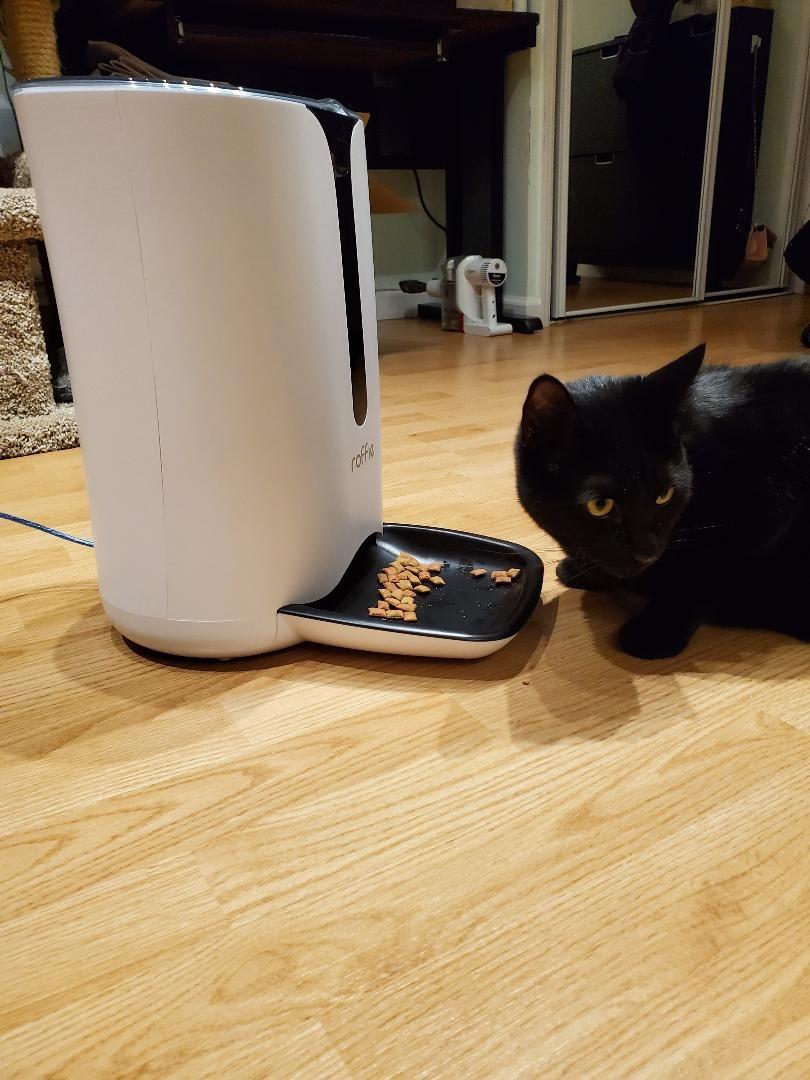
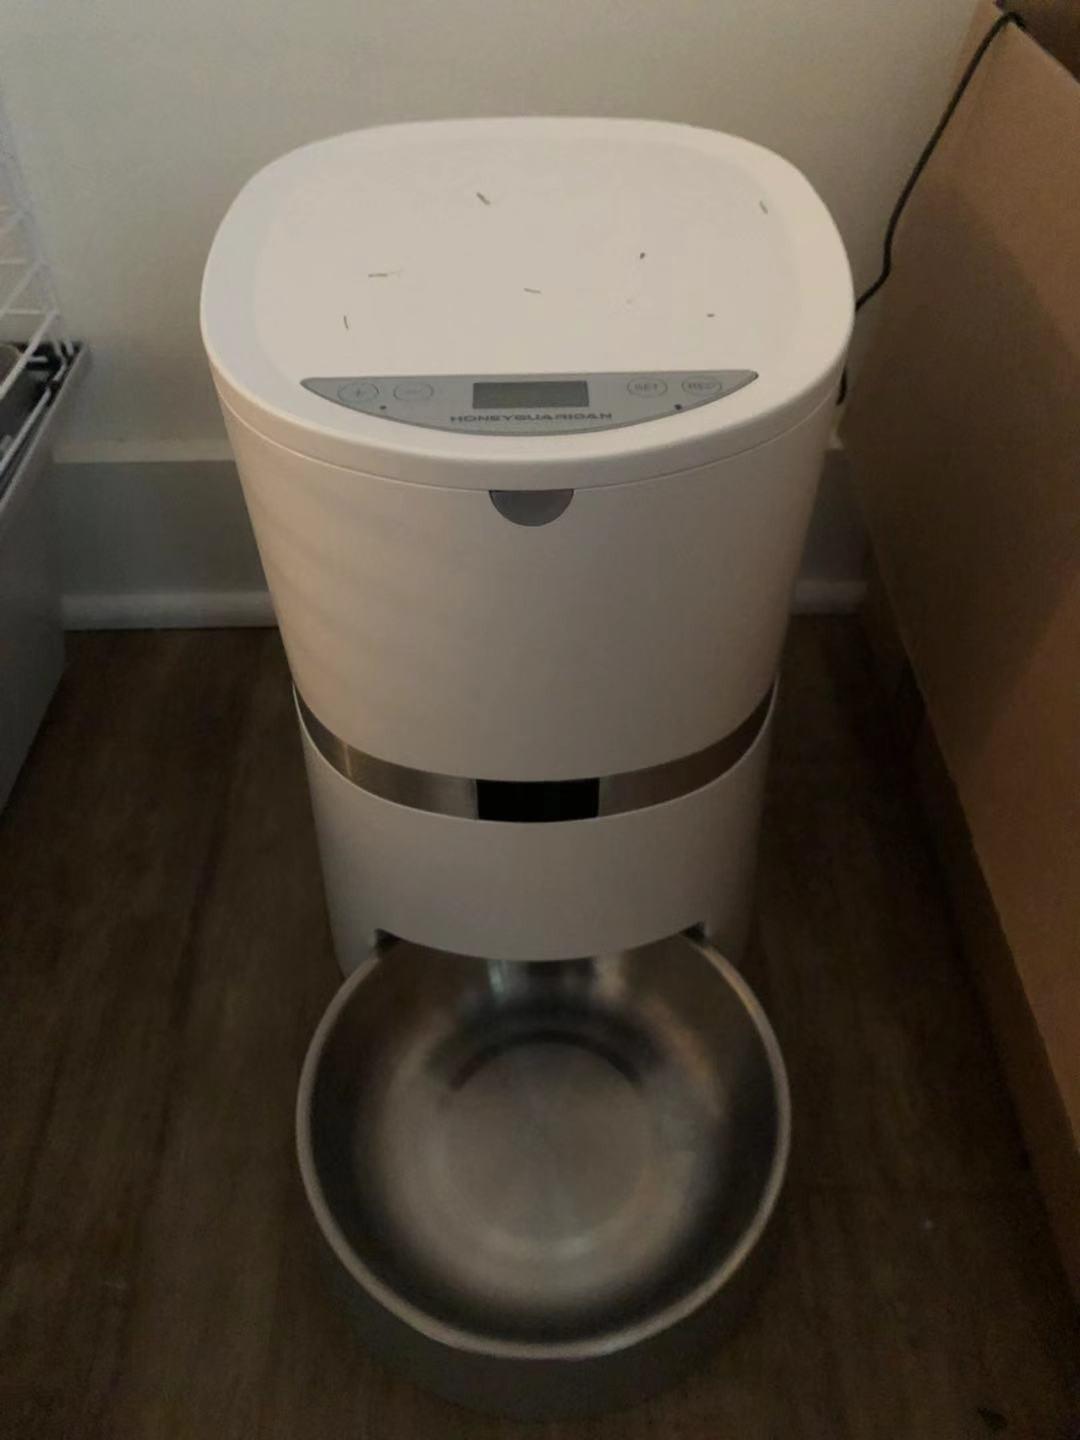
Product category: items_feeder
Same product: no